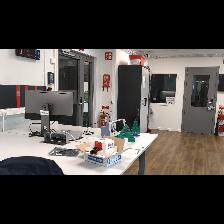
Label: NonHuman